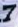
Number: 7